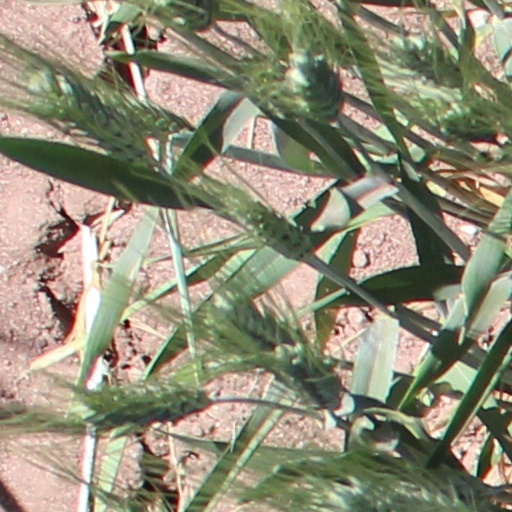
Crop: wheat